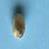
Maize quality: Bad